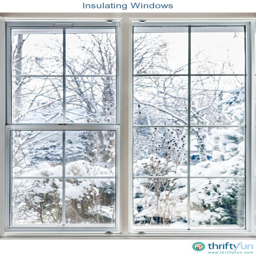
this is a guide about insulating windows .